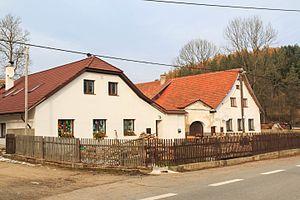
Kuklík est une commune du district de Žďár nad Sázavou, dans la région de Vysočina, en République tchèque. Sa population s'élevait à 205 habitants en 2019.